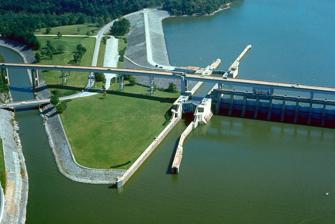
Building: Wilkes T. Thrasher Bridge
Country: United States of America
Year built: 1955
Bridge Wilkes T. Thrasher Bridge The Wilkes T. Thrasher Bridge above the Chickamauga Dam and locks Coordinates 35°06′16″N 85°13′45″W / 35.1045°N 85.2291°W / 35.1045; -85.2291 Location The Wilkes T. Thrasher Bridge is a 4-lane road bridge located in Chattanooga, Tennessee . It opened in 1955 as a two lane road after much pressure from Wilkes T. Thrasher, a prominent Hamilton County Judge, to the Federal Government . In the 1980's, the bridge was widened to four lanes. Traffic was rerouted via the neighboring C.B. Robinson Bridge carrying State Route 319 (Du Pont Pkwy) and carries Tennessee State Route 153 over the Chickamauga Dam crossing the Tennessee River . The bridge is highly unusual, Not only was it built directly on top of a dam, but it was built many years after the dam was built. A number of dams include bridge-like structures on them, that may be just for dam maintenance or may carry an actual highway. Typically however such structures are built at the same time as the dam. The Chickamauga Dam was built from 1936-1940. The bridge however was not built until 1954. The highly unusual design soars high above most of the dam to accommodate the height of the power house which it also passes over, and also to allow for maintenance vehicles on the dam below. Most structurally significant about the bridge itself are that many of the spans utilize a steel rigid-frame design. Steel rigid-frame bridges, particularly from the pre-1970 era when rivets were still used are extremely rare. Other spans on the bridge appear to be more traditional simple riveted deck plate girders and steel stringers. References